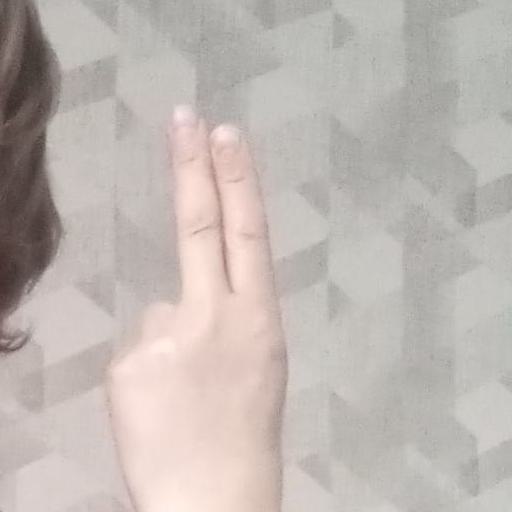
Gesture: two_up_inverted